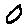
Label: 0